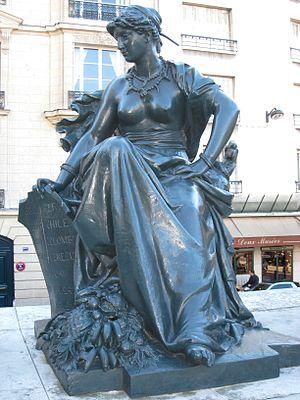
Aimé Millet - L'Amérique du Sud - parvis du Musée d'Orsay, Paris, France.
L'Exposition universelle de 1878 est la troisième Exposition universelle de Paris ; elle a lieu du 1ᵉʳ mai au 31 octobre 1878 sur le Champ-de-Mars.